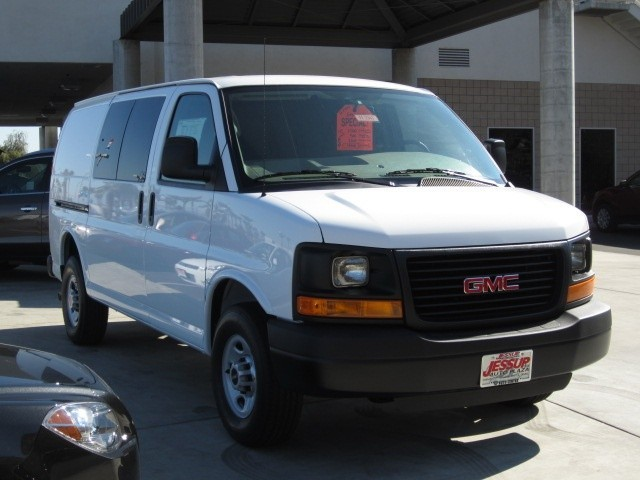
Car model: 2012 GMC Savana Van